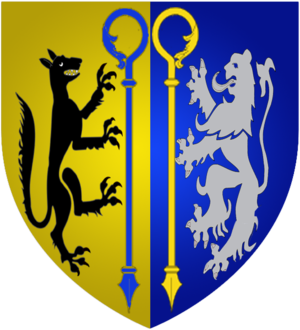
Armoiries de la commune luxembourgeoise de Beckerich
Beckerich, est une localité luxembourgeoise et le chef-lieu de la commune portant le même nom située dans le canton de Redange.
Cette page donne les armoiries des communes du Luxembourg.